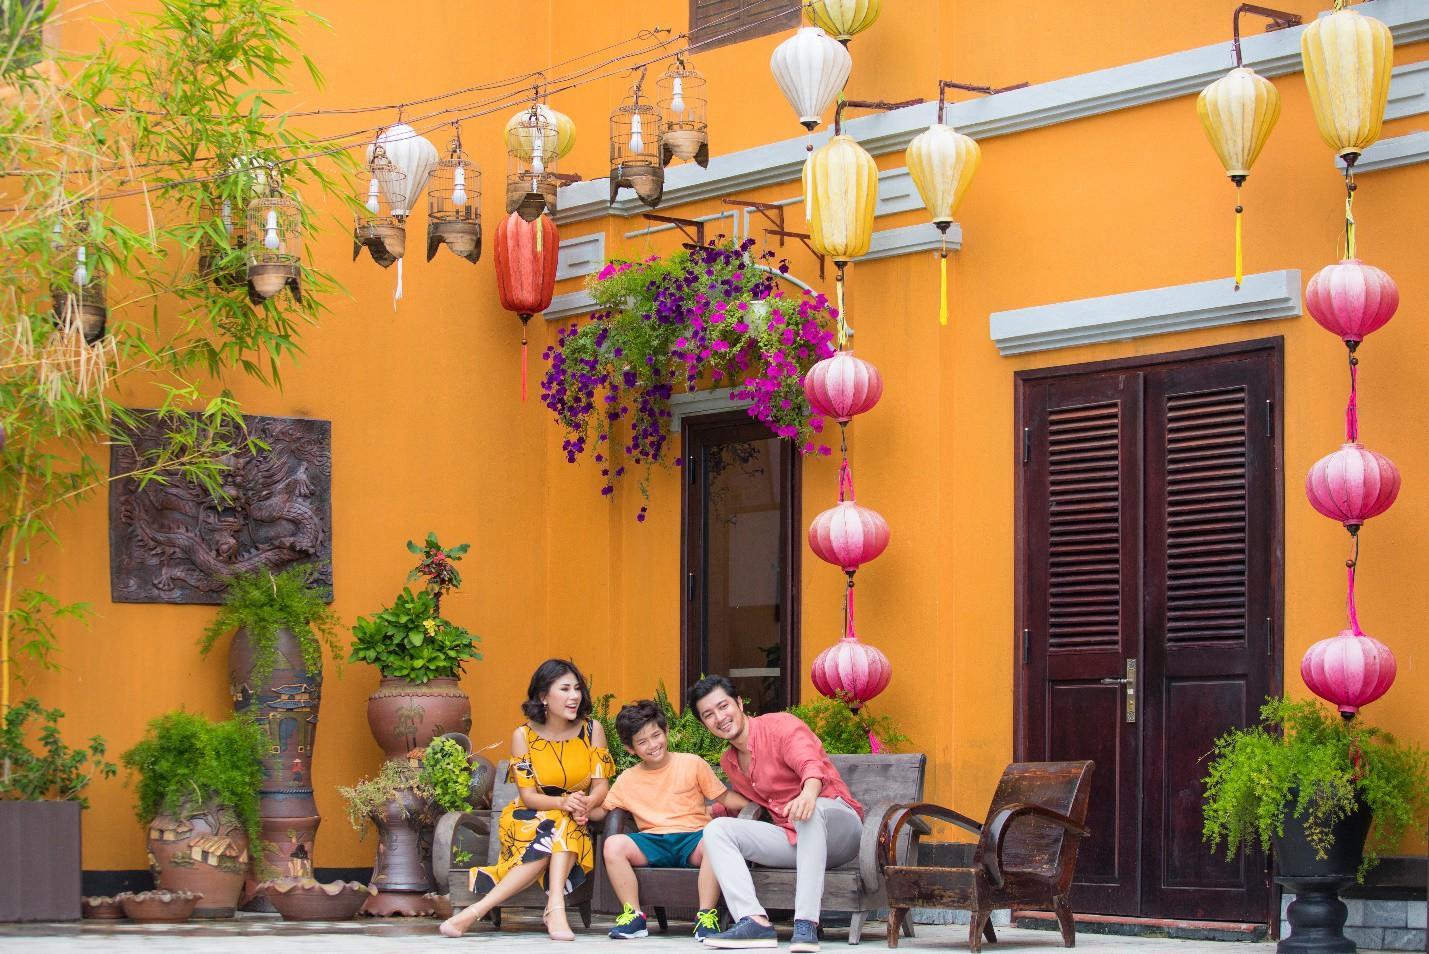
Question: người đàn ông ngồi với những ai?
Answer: một cậu bé áo cam và một người phụ nữ